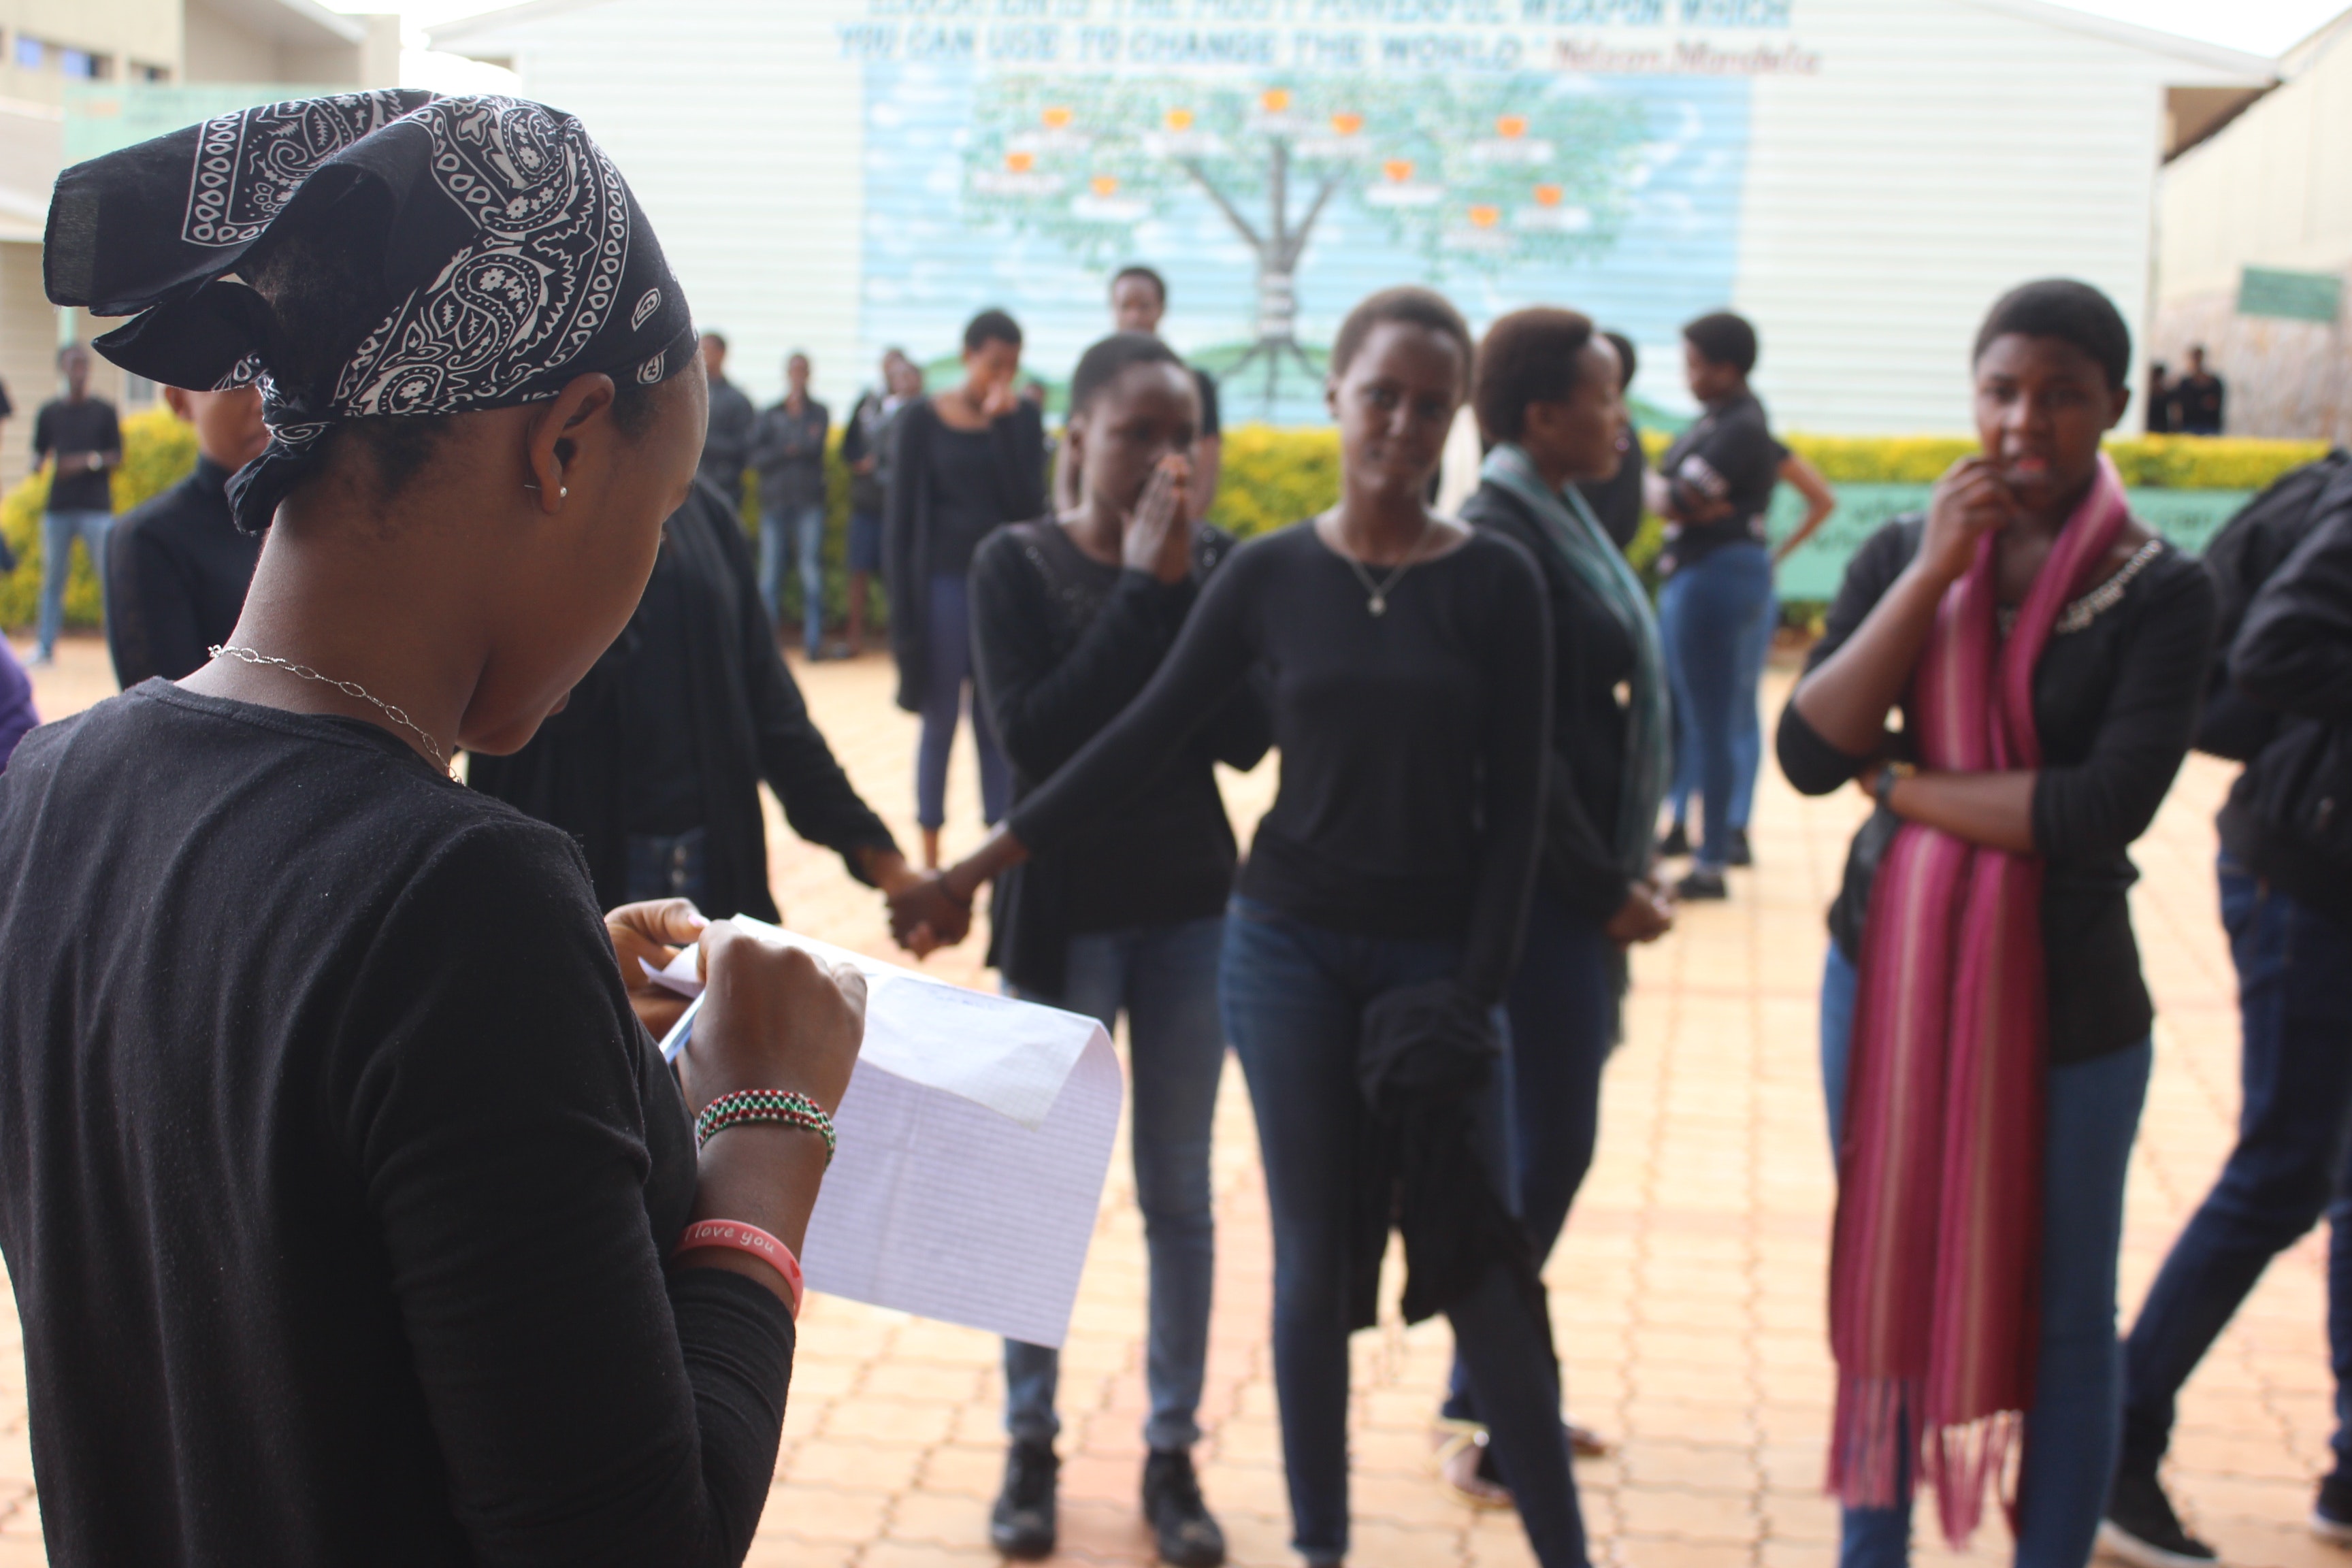
event, community, youth, adaptation, ceremony, crowd, tourism